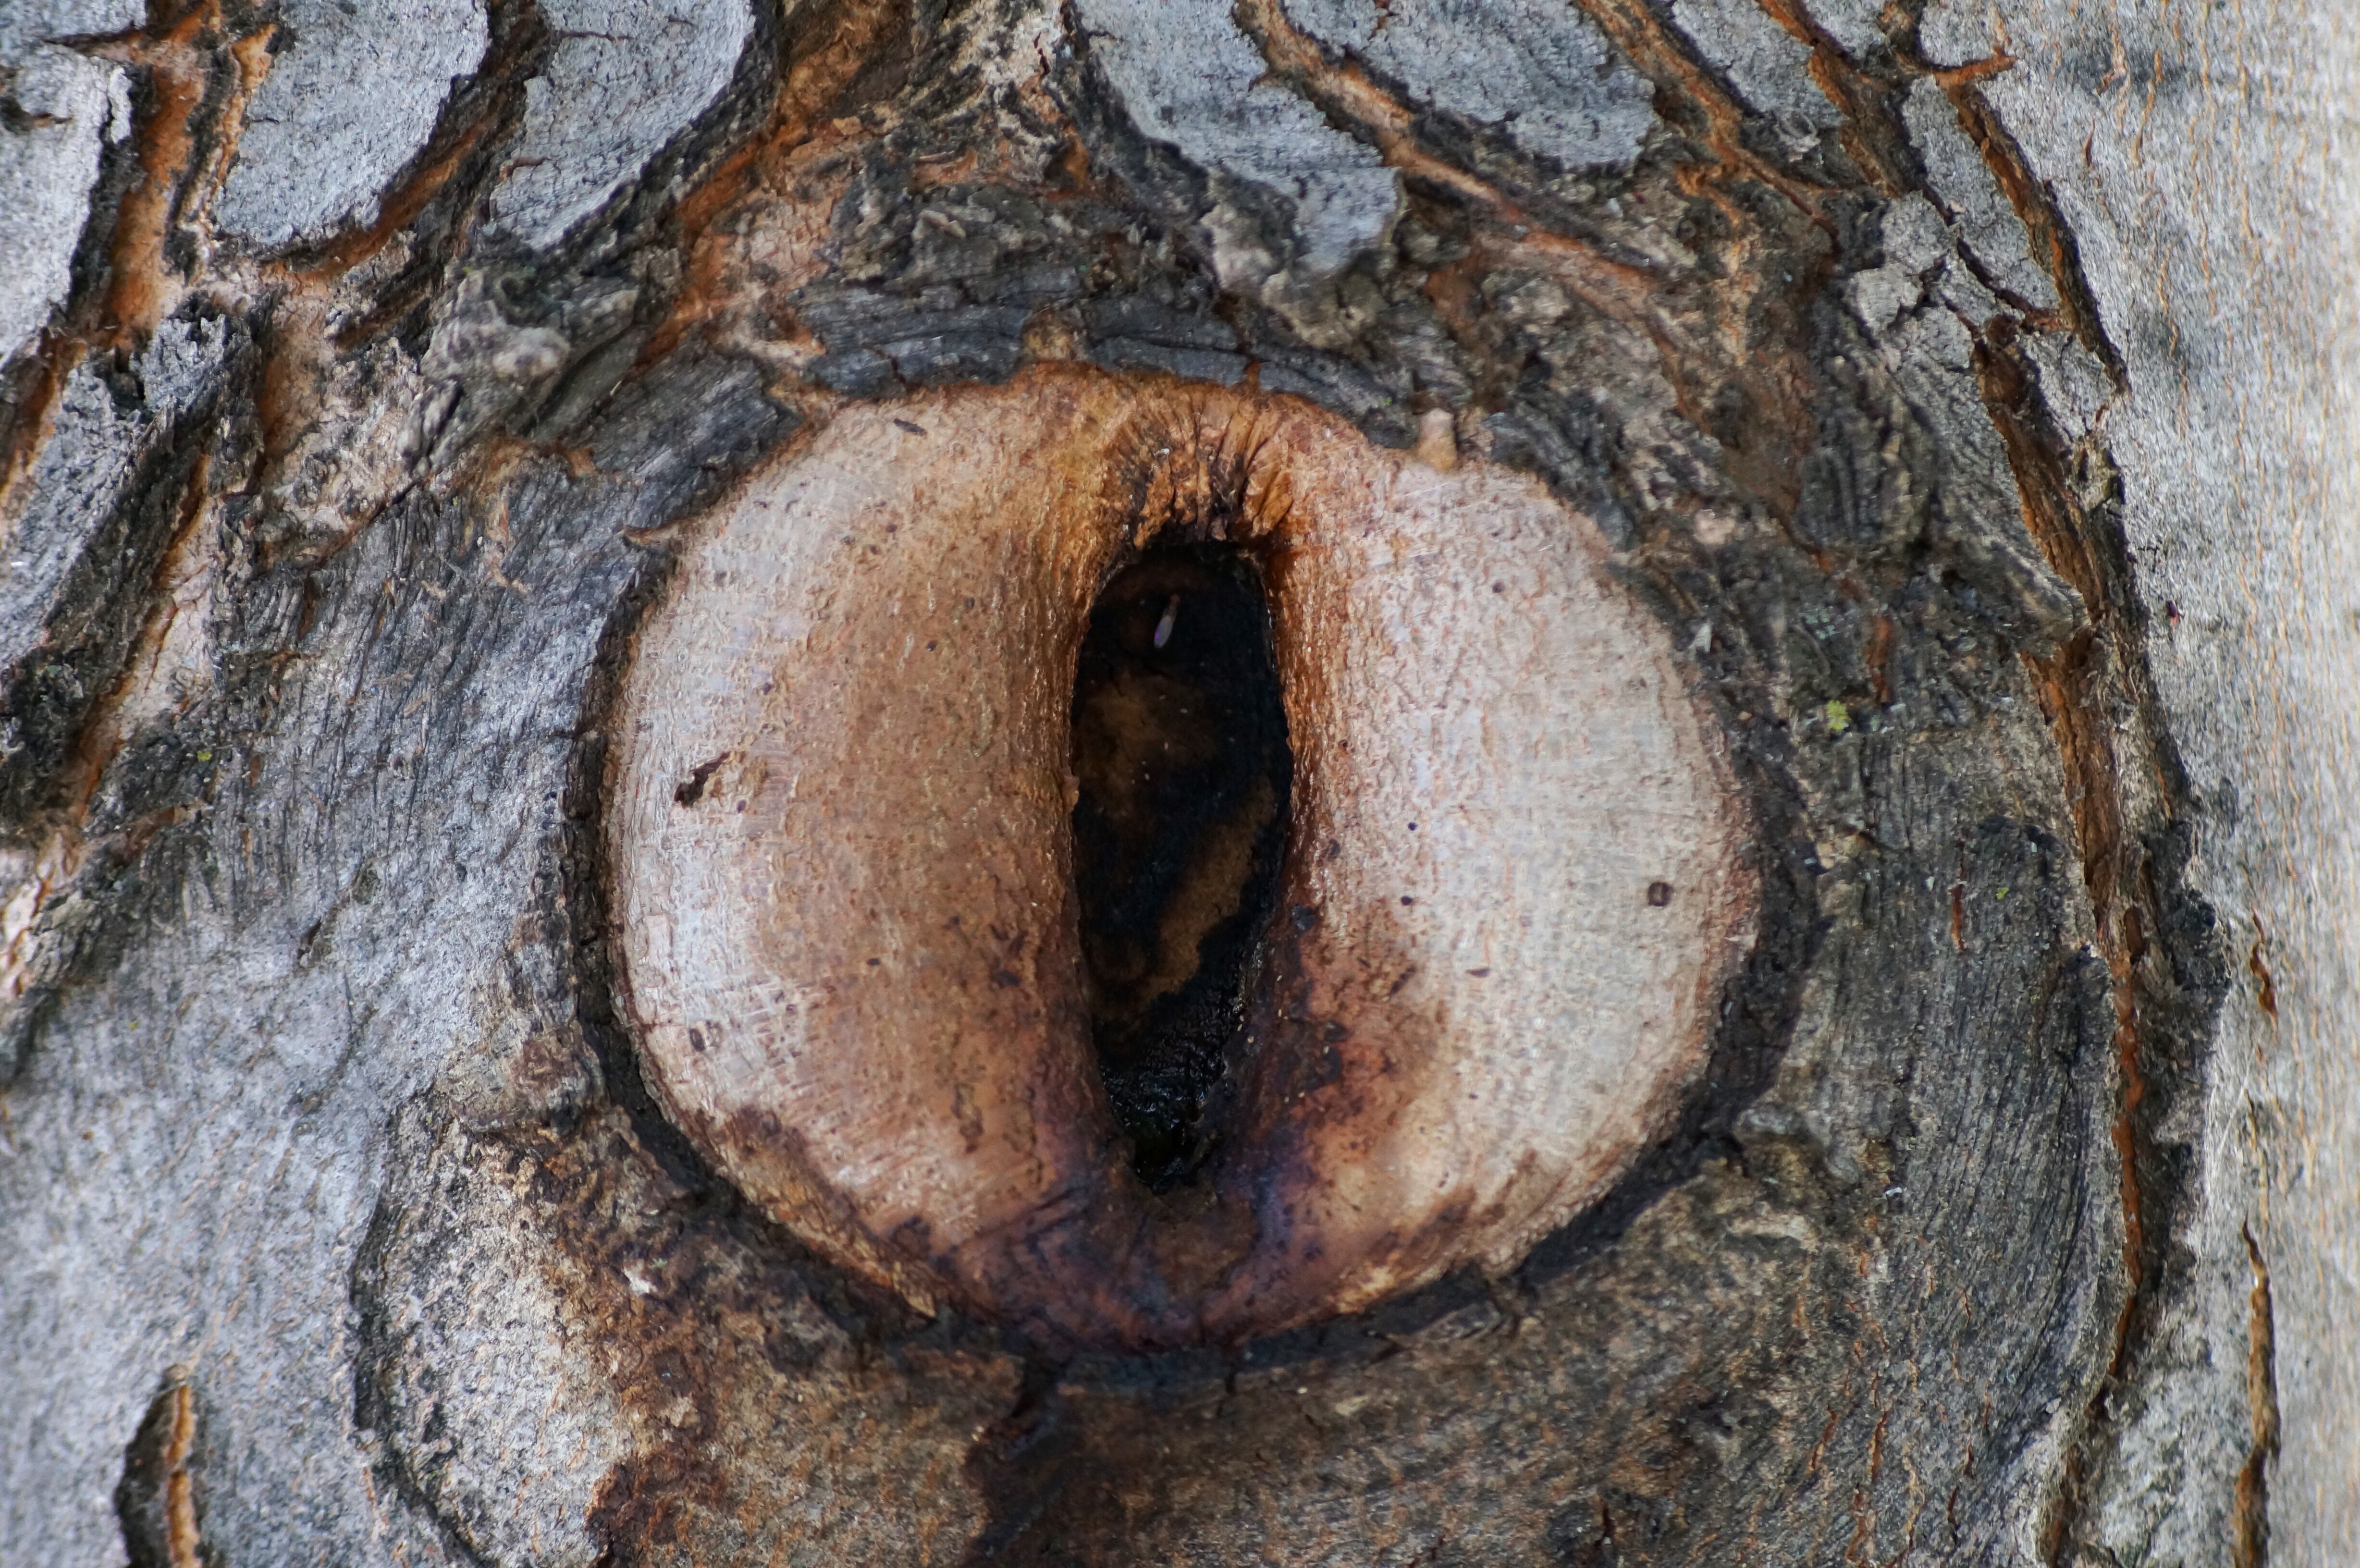
landscape, tree, nature, forest, outdoor, wood, trunk, macro, soil, close up, eye, knothole, woody plant